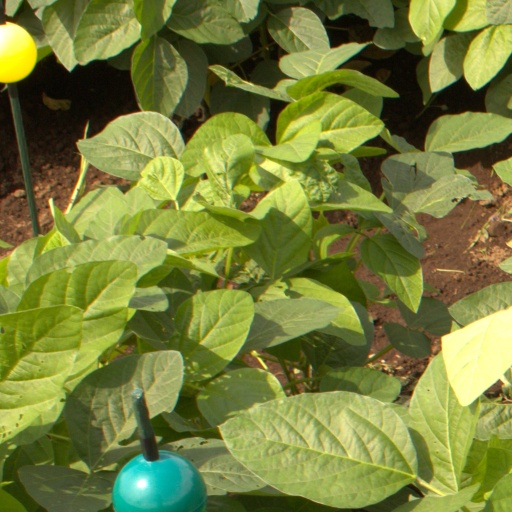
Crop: soybean